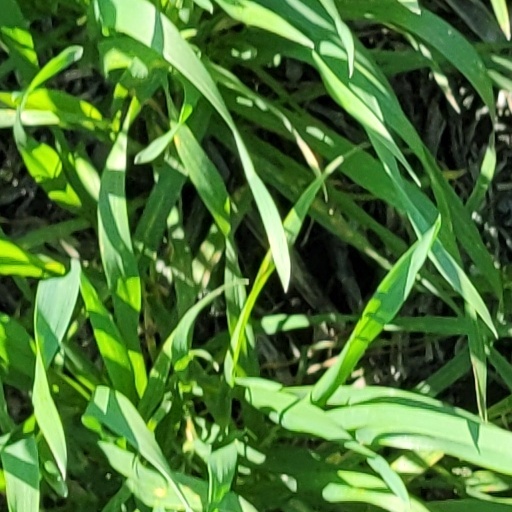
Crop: wheat